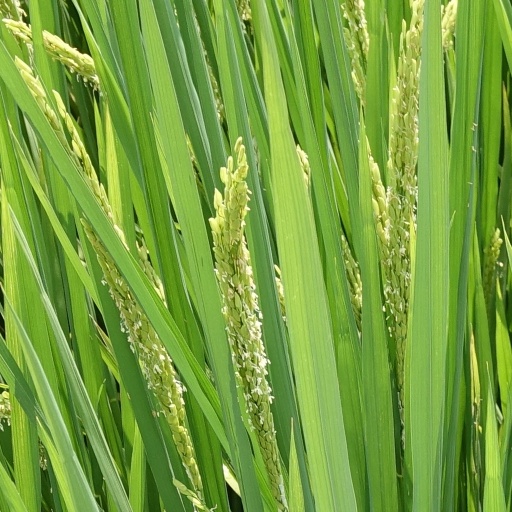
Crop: rice